History of Australia

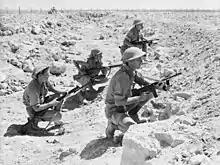
A patrol from the 2/13th Infantry Battalion at Tobruk in North Africa, (AWM 020779). The 1941 Siege of Tobruk saw an Australian garrison halt the advance of Hitler's Panzer divisions for the first time since the commencement of the war.

Australia was deeply affected by the Great Depression of the 1930s, particularly due to its heavy dependence on exports, especially primary products such as wool and wheat. Exposed by continuous borrowing to fund capital works in the 1920s, the Australian and state governments were "already far from secure in 1927, when most economic indicators took a turn for the worse. Australia's dependence of exports left her extraordinarily vulnerable to world market fluctuations", according to economic historian Geoff Spenceley. Debt by the state of New South Wales accounted for almost half of Australia's accumulated debt by December 1927. The situation caused alarm amongst a few politicians and economists, notably Edward Shann of the University of Western Australia, but most political, union and business leaders were reluctant to admit to serious problems. In 1926, "Australian Finance" magazine described loans as occurring with a "disconcerting frequency" unrivalled in the British Empire: "It may be a loan to pay off maturing loans or a loan to pay the interest on existing loans, or a loan to repay temporary loans from the bankers..." Thus, well before the Wall Street crash of 1929, the Australian economy was already facing significant difficulties. As the economy slowed in 1927, so did manufacturing and the country slipped into recession as profits slumped and unemployment rose.